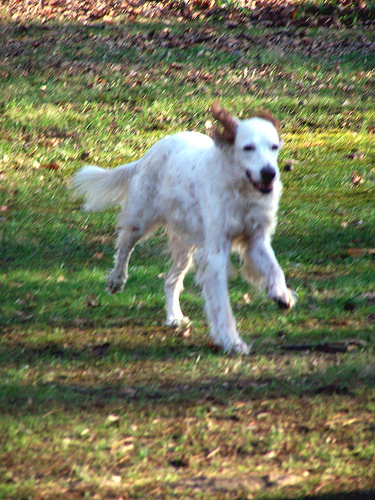
Animal: dog
Breed: english_setter